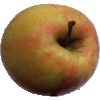
Label: apple_pink_lady